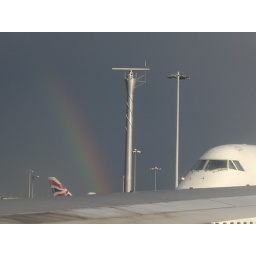
taken while sitting in the plane after landing while we waited for a stand.